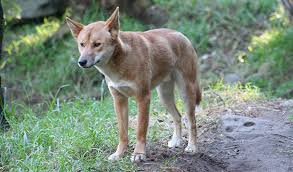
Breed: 217-n000079-dingo